Godiva Chocolatier

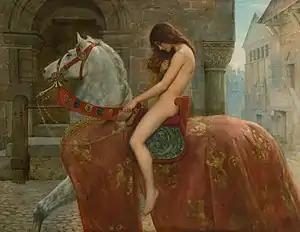
"Lady Godiva", 1897 painting by John Collier

Godiva's origins begin in Brussels in 1926 when Pierre Draps began making pralines at a home-workshop to sell in the Belgian department store Sarma, among other retailers. Pierre's three sons, Joseph, Francois, and Pierre Jr., all learned and worked for the family business from an early age. After Pierre's death shortly before World War II, his three sons continued the workshop on the ground floor of the family home in Molenbeek.